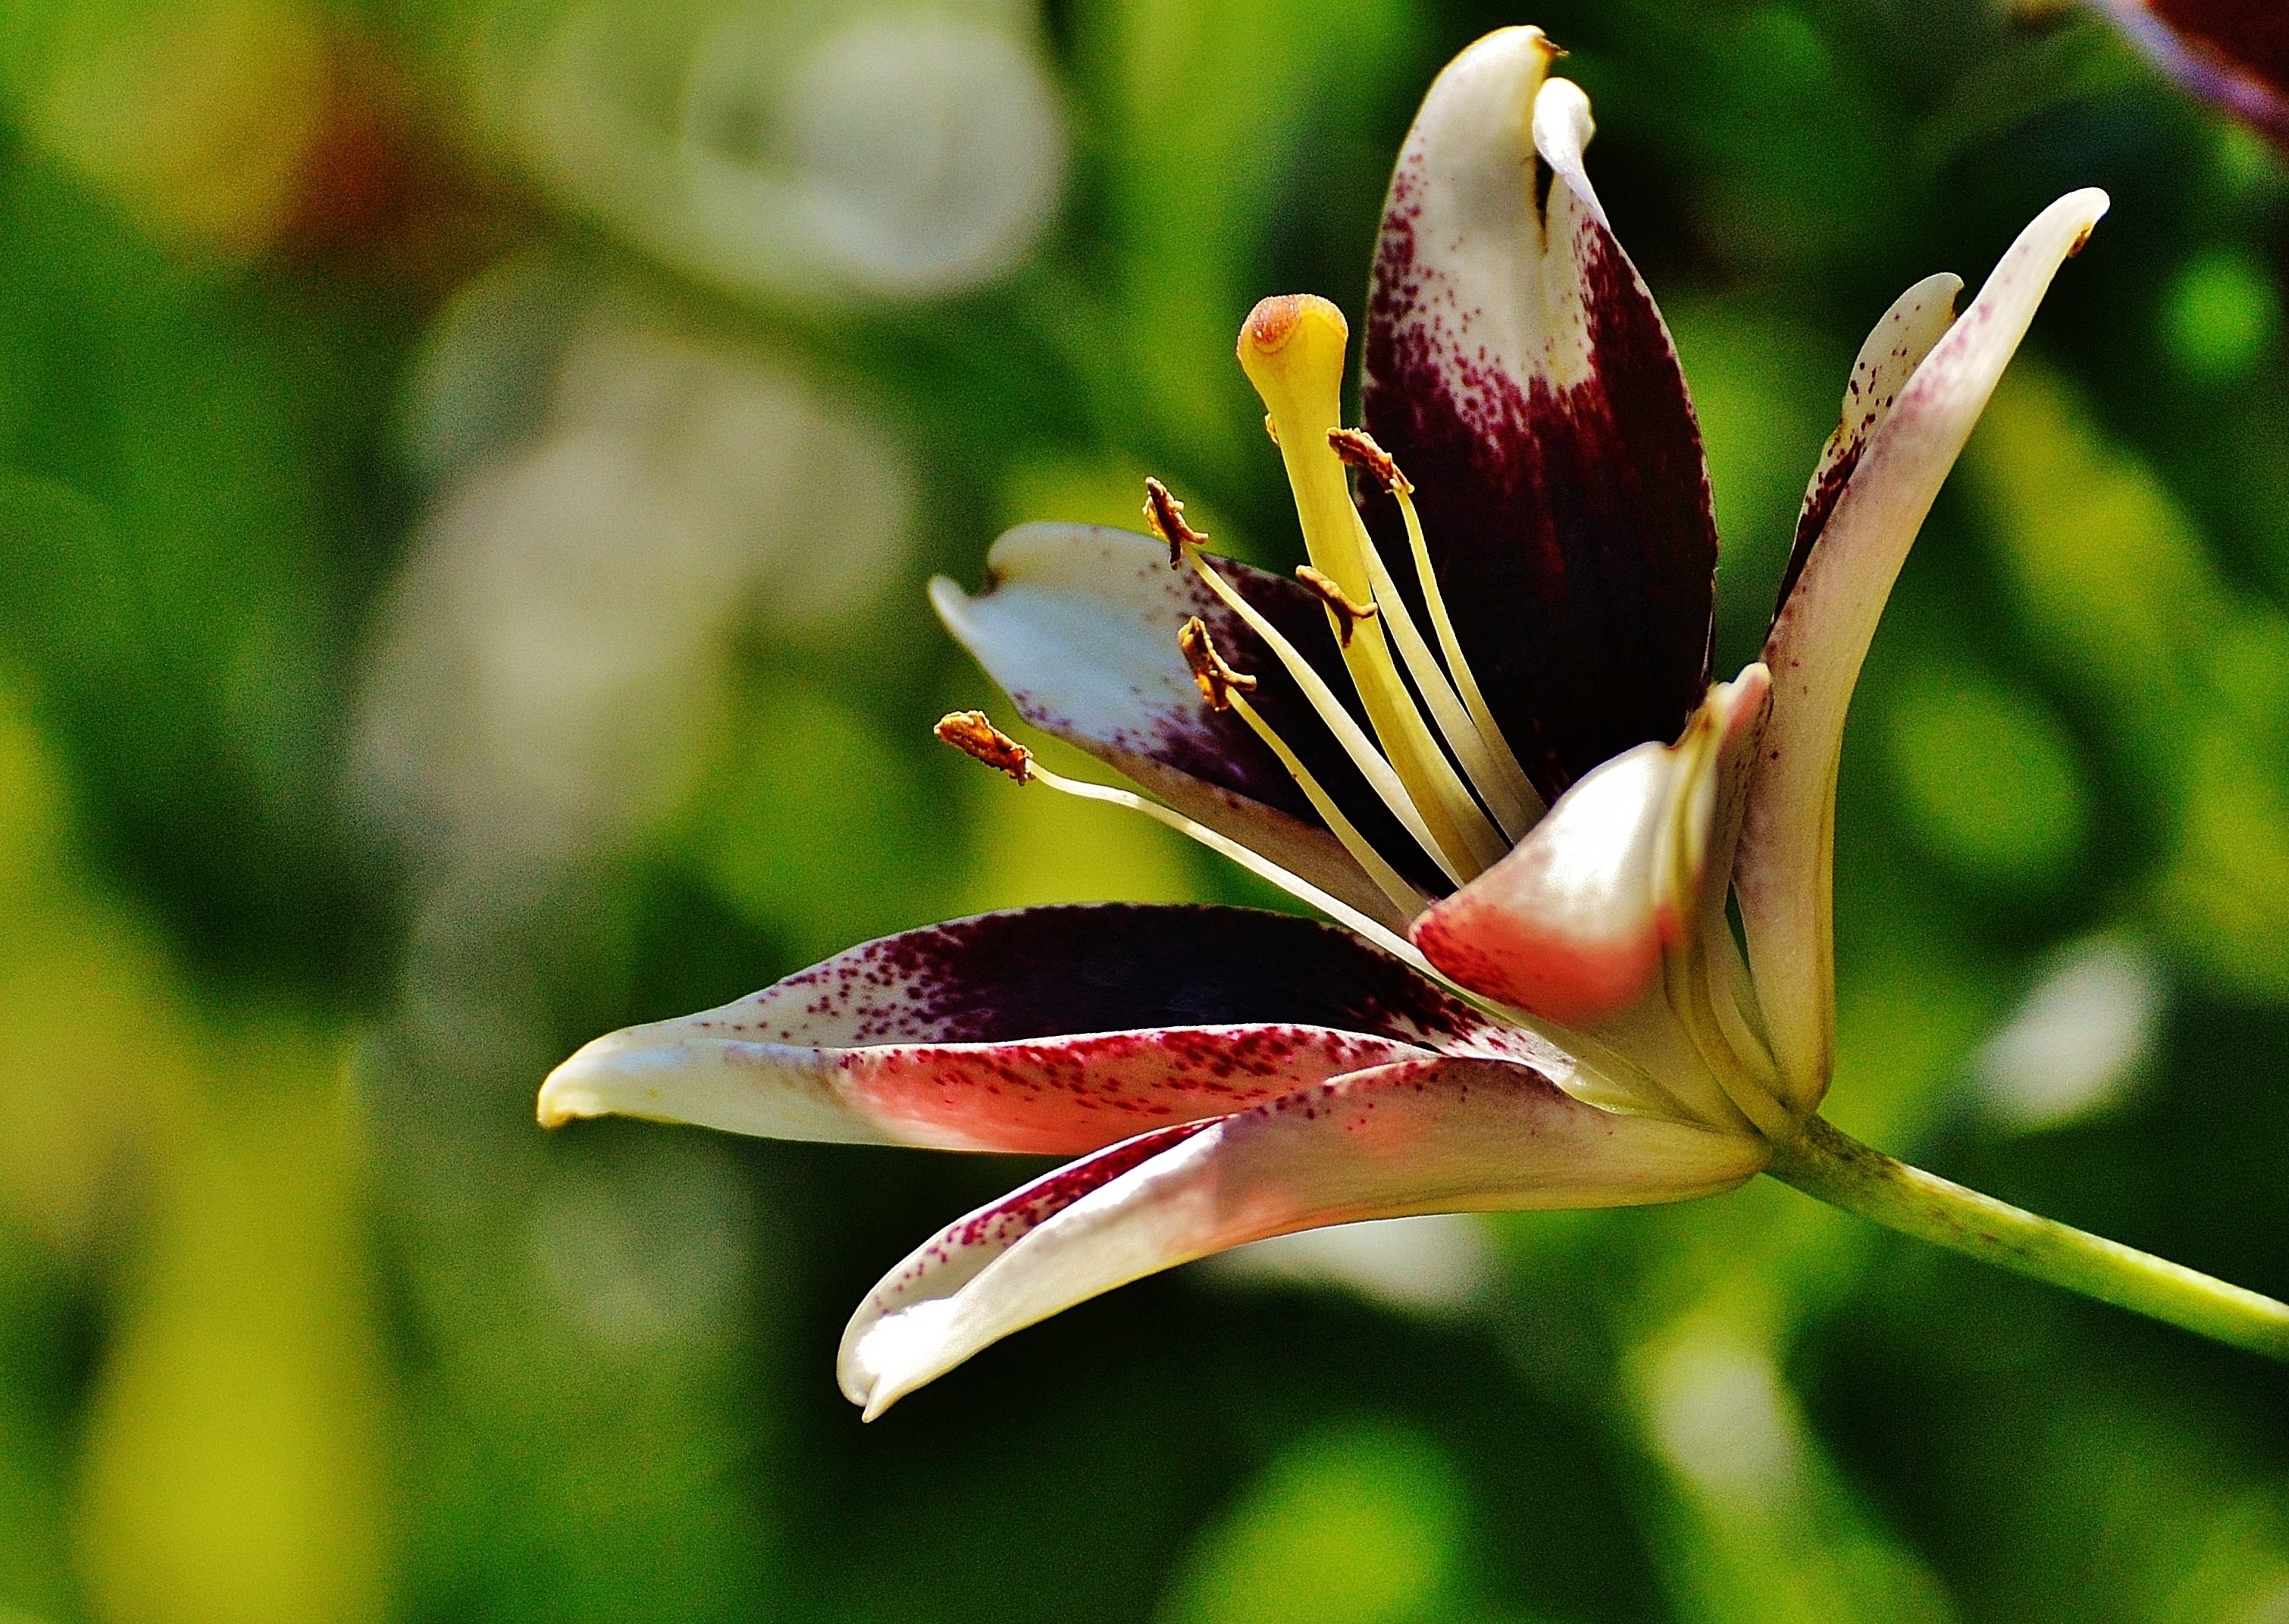
nature, grass, blossom, plant, photography, leaf, flower, purple, petal, bloom, summer, green, botany, garden, flora, fauna, wildflower, close up, shrub, violet, lily, bud, macro photography, flowering plant, plant stem, land plant